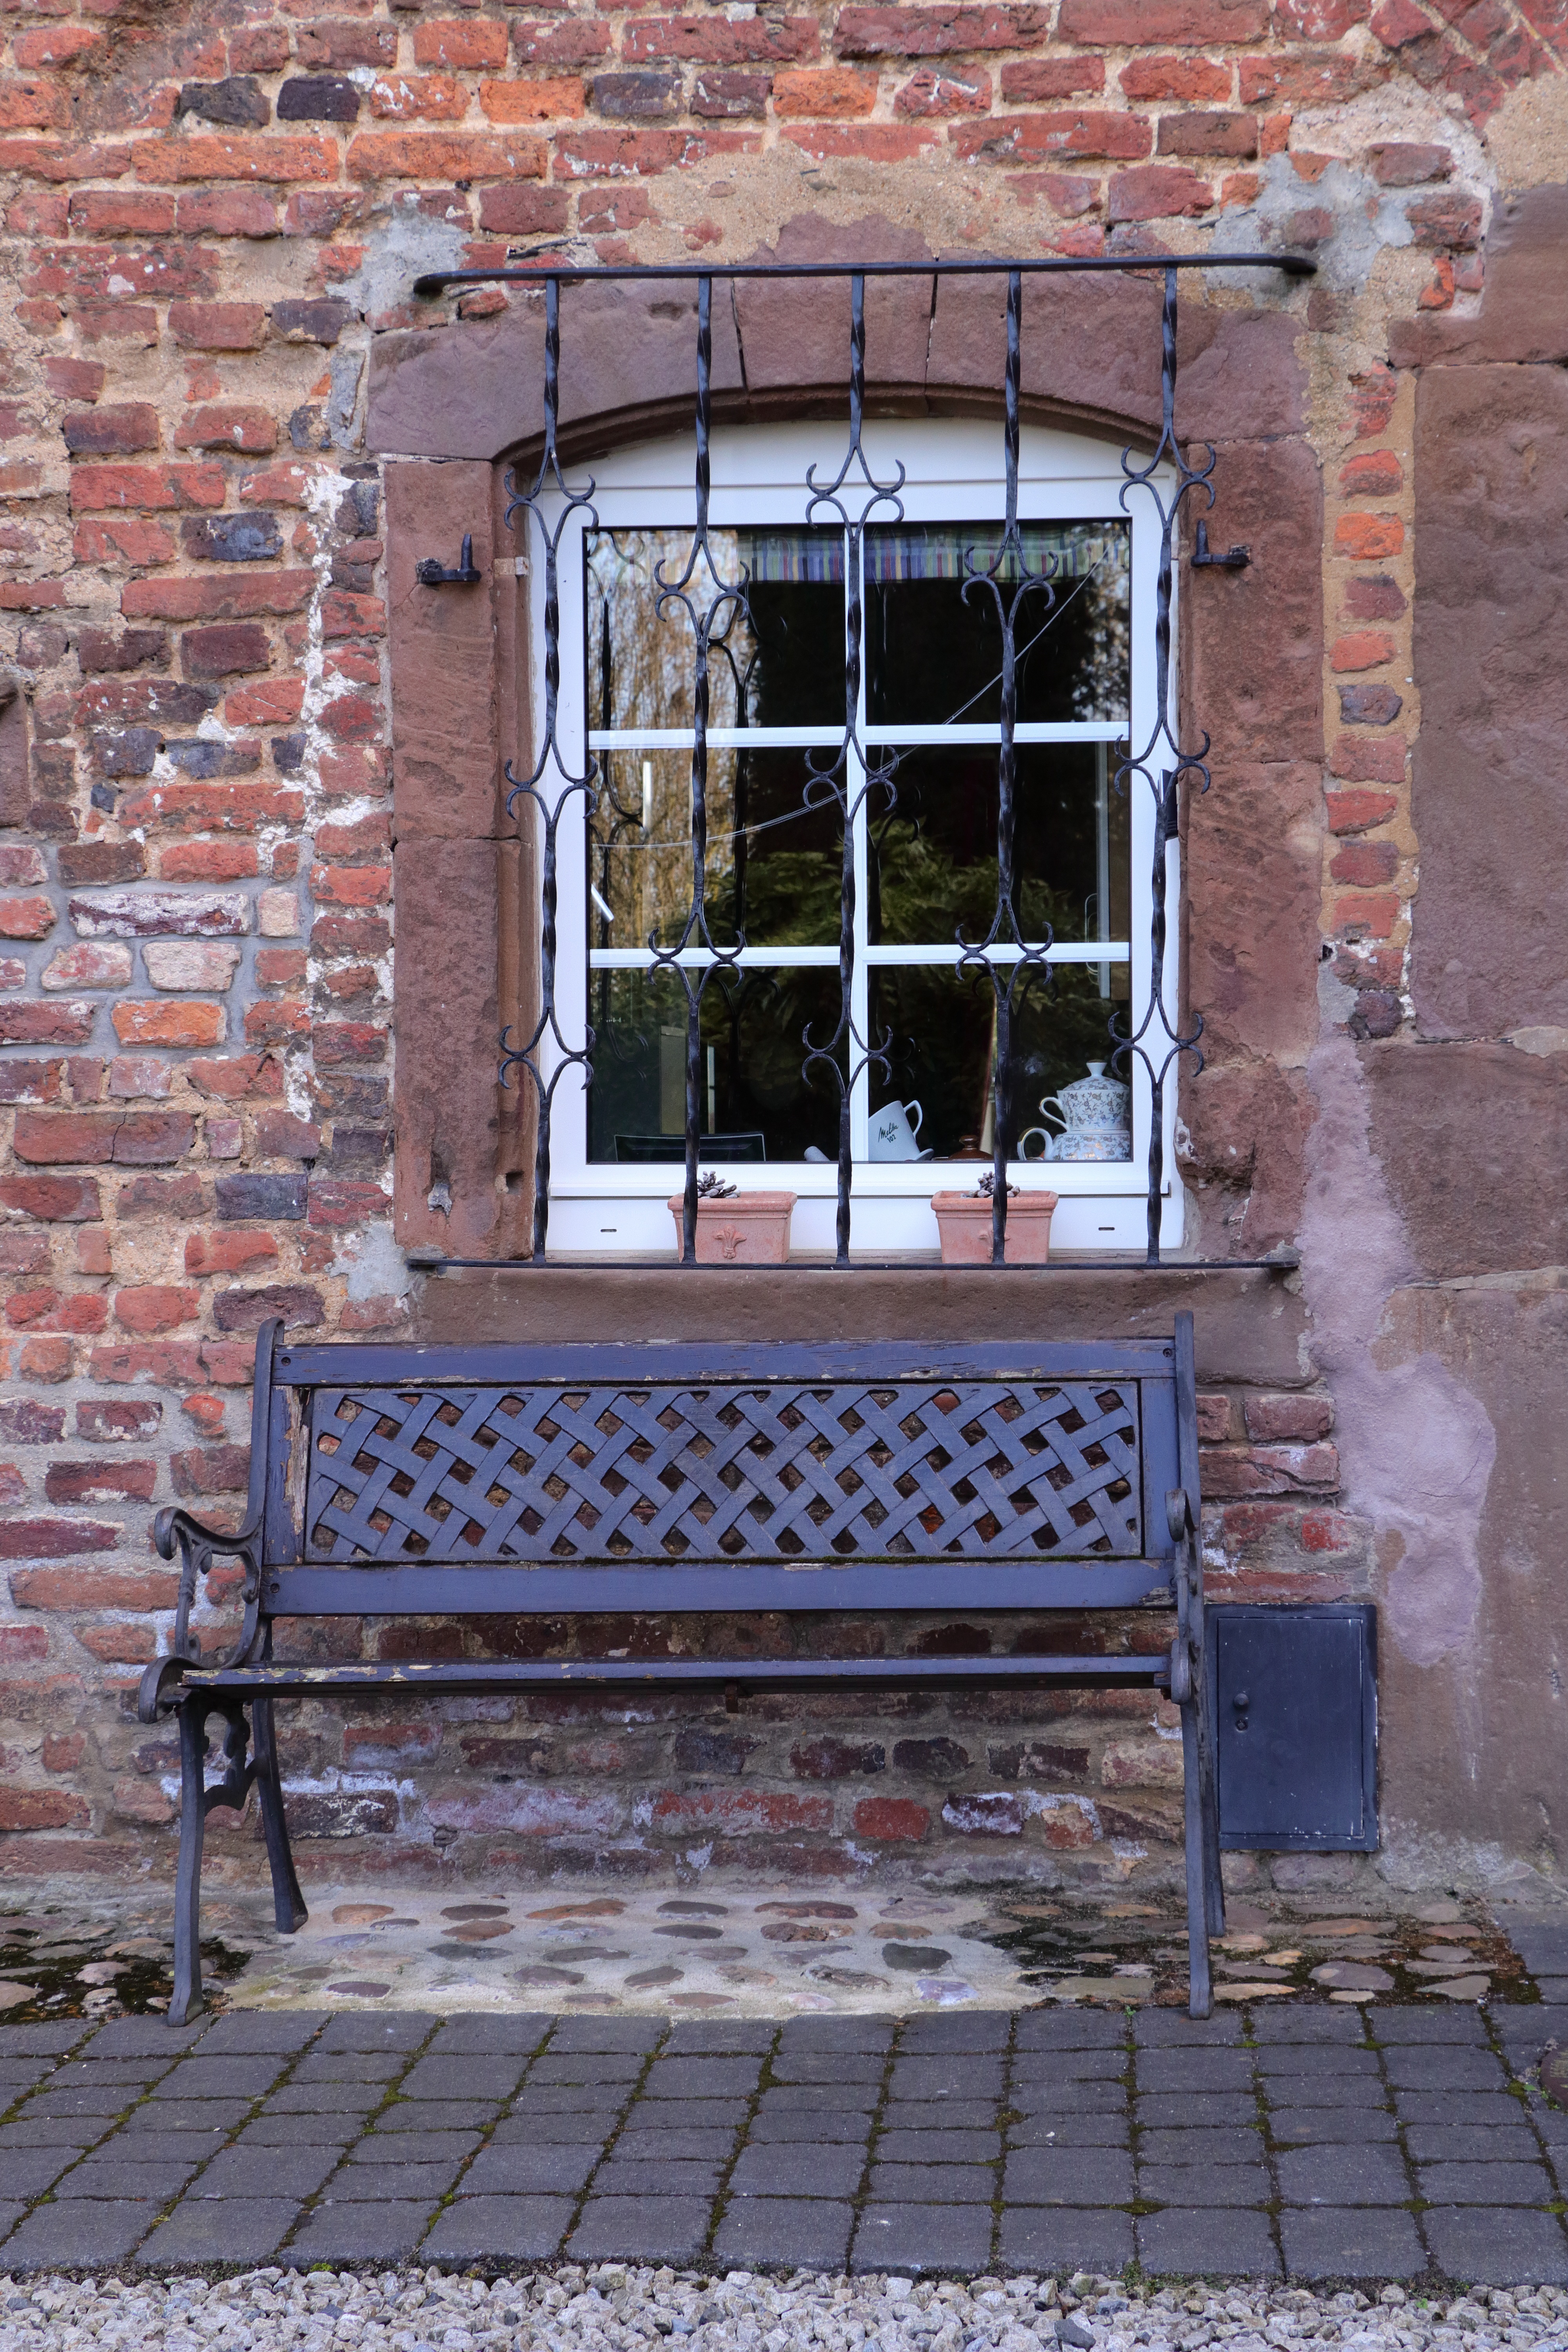
wood, house, window, building, home, wall, rustic, porch, cottage, facade, brick, sit, bank, estate, hauswand, historic home, stone paving, outdoor structure